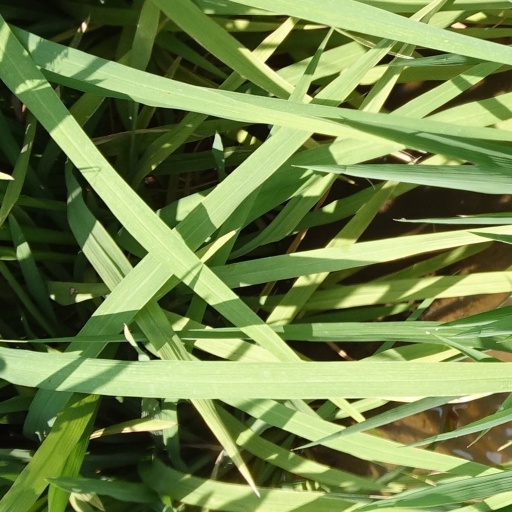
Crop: rice